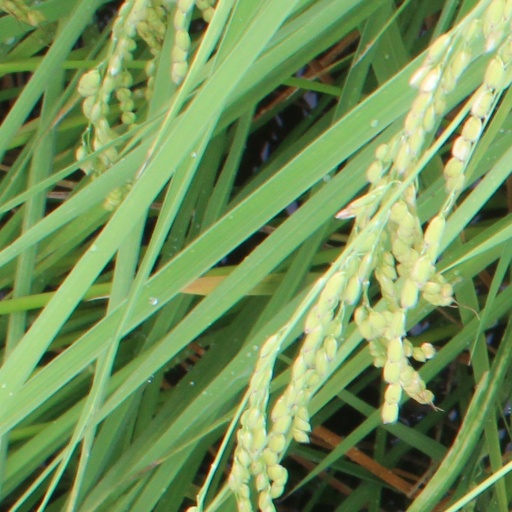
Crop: rice